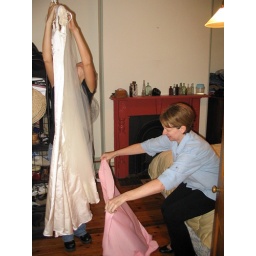
ok, lets put it back in its pink bag so you don't grot it up